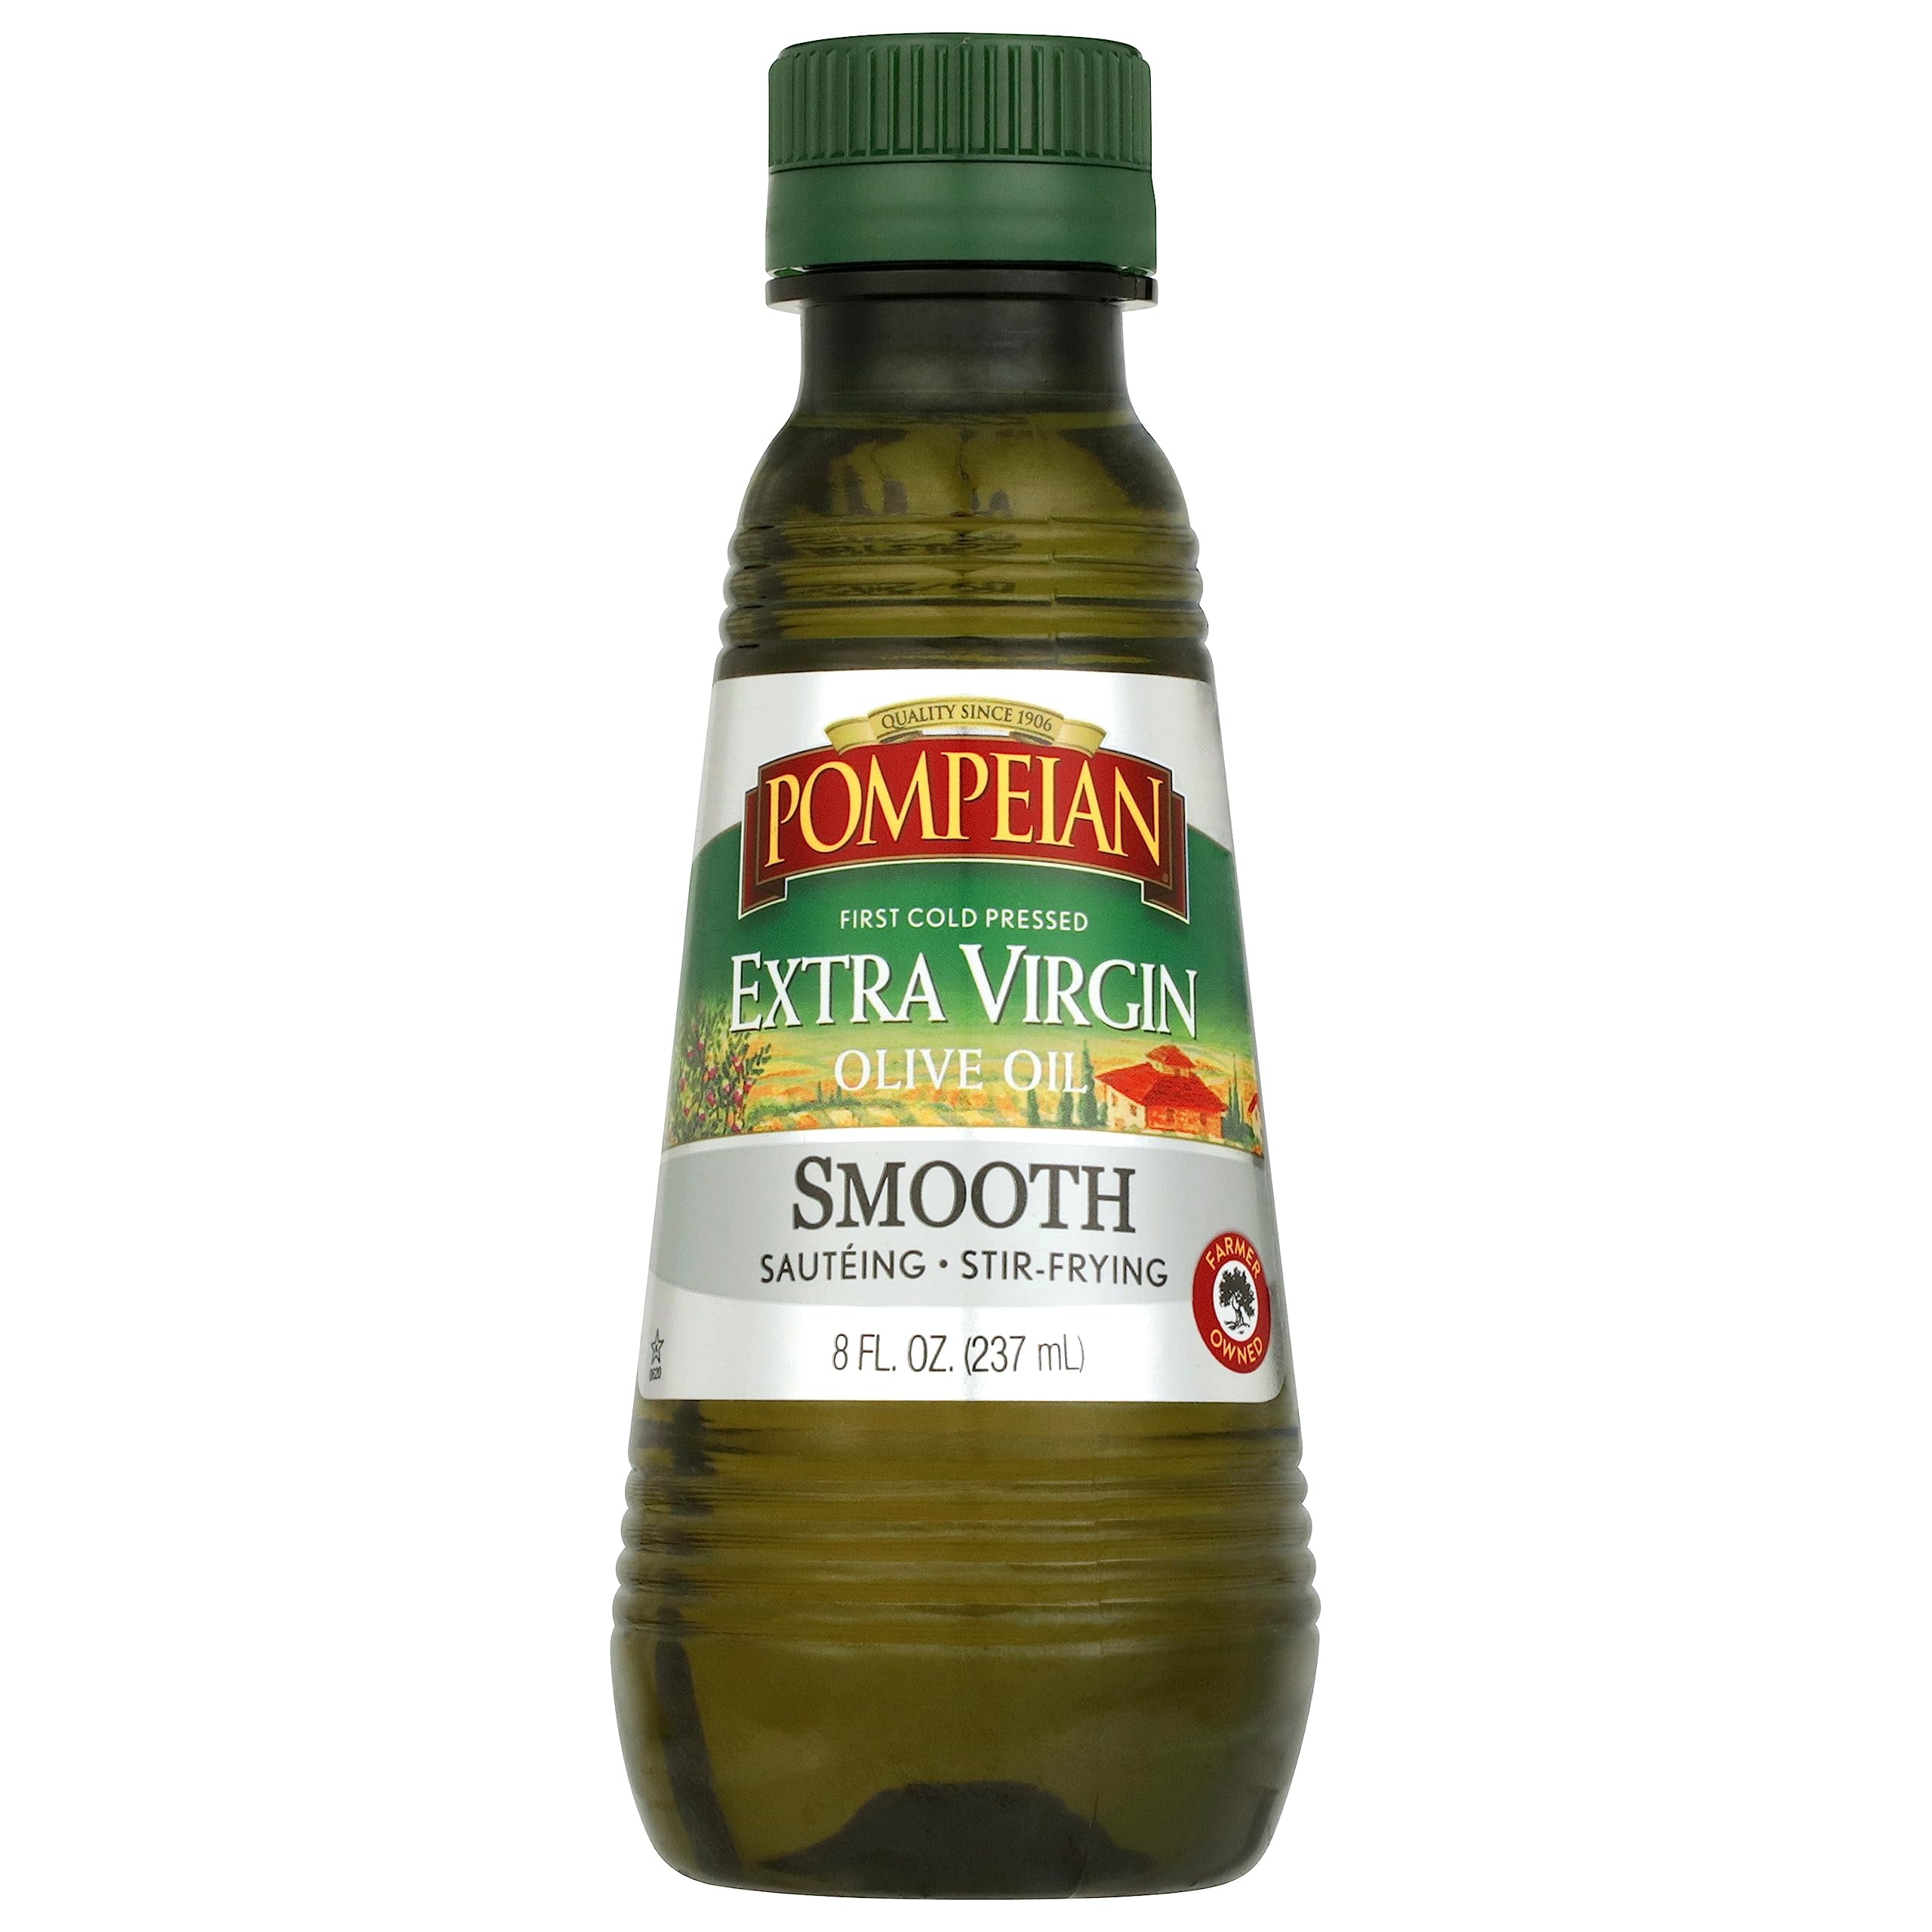
Item Name: Pompeian, Extra Virgin Olive Oil, 8 Fl Oz
Bullet Point 1: SMOOTH EXTRA VIRGIN OLIVE OIL: Expertly crafted by The Olive Oil People, this extra virgin olive oil is made from first cold pressed olives, grown and nurtured by our family of farmers.
Bullet Point 2: SMOOTH, DELICATE TASTE: Pompeian Extra Virgin Olive Oils are ideal for any meal that starts with a sauté and ends with a drizzle. With its smooth, delicate taste, Pompeian Smooth EVOO is perfect for sautéing and stir-frying!
Bullet Point 3: 100% FARMER CRAFTED: Quality from The Olive Oil People since 1906.
Bullet Point 4: IMPORTED, FIRST COLD PRESSED EXTRA VIRGIN OLIVE OIL: Certified for Authenticity by the North American Olive Oil Association (NAOOA).
Bullet Point 5: COMMITTED TO QUALITY: Pompeian Smooth Extra Virgin Olive Oil is Naturally Gluten Free and Non-Allergenic, Kosher, and Non-GMO Verified by the Non-GMO Project.
Value: 8.0
Unit: Fl Oz

Price: 7.38